Acaray

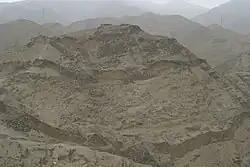
Fortified hilltop at Acaray

Acaray, also known as the Fortress of Acaray, is an archaeological site located in the Huaura River Valley on the near north coast of Peru (or the Norte Chico region). The impressive fortress is located on a series of three hilltops, each ringed with a number of perimeter defensive walls that have parapets and bastions, which stand as testaments to the military nature of the site. Radio carbon dating has established it was built about 900–200 BC and abandoned 1000–1470AD. Surrounding the hilltop fortress are lower-lying areas of occupation and extensive cemeteries, which have been heavily looted.